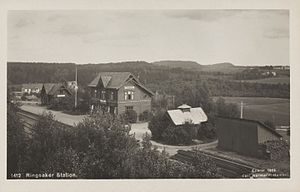
Ringsaker Station
Ringsaker Station var en jernbanestation på Dovrebanen, der lå ved Tande i Ringsaker kommune i Norge.